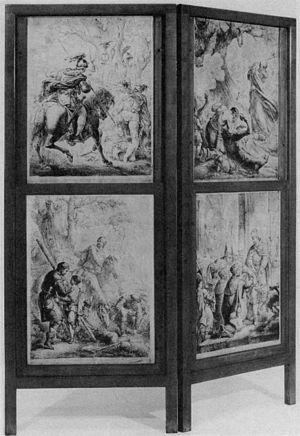
Bernhard Rode est un peintre d'histoire et graveur allemand, actif à Berlin et dans le Brandebourg dans la seconde moitié du XVIIIᵉ siècle. Né à Berlin le 25 juillet 1725 et mort dans la même ville le 28 juin 1797, il a été en étroite relation avec les personnalités marquantes du mouvement de l'Aufklärung à Berlin et de ses idées, qu'il a contribué à diffuser par ses œuvres.